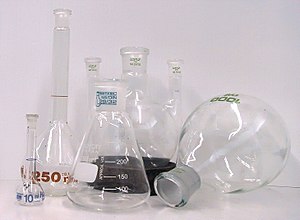
Kolbe
Forskellige glaskolber
En kolbe er en beholder, typisk af glas og med relativt snæver hals, som benyttes til kemiske reaktioner og til destillationer, for eksempel i kemilaboratorier.